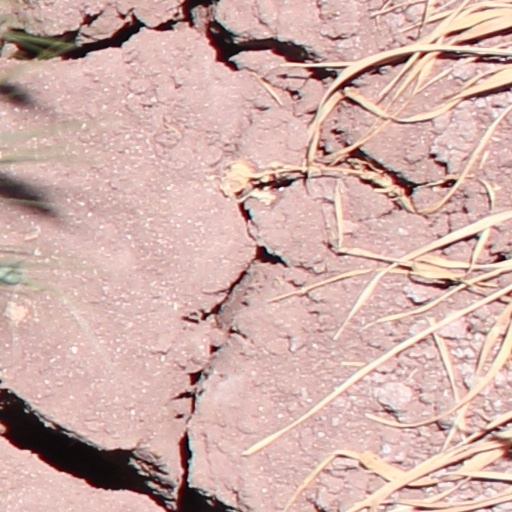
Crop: wheat